Question: Please indicate a possible affordance area of baseball bat that can be used for holding
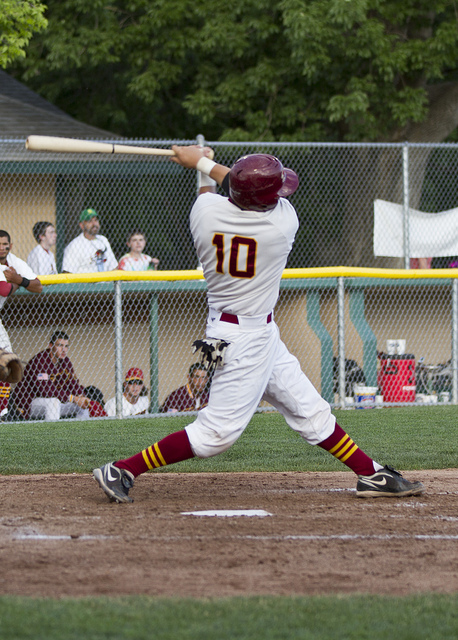
Answer: [149.078, 143.022, 213.426, 162.152]